Sarah Hegazi

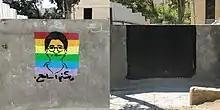
Sarah Hegazi mural in the Jordanian capital Amman, before and after blackout paint

Street murals and graffiti art commemorating Hegazi in the Jordanian capital Amman were speedily painted over after a social media uproar. A journalist decried the act in a tweet saying: "...the Amman Municipality worked until the late night hours on obliterating drawings by some aberrants [, an Arabic pejorative for homosexuals] in some areas of Amman. I am surprised that this category [homosexuals] exists even though it is foreign to our customs and traditions..." A spokesperson for the Greater Amman Municipality said: "Amman Mayor Yusef Al-Shawarbeh issued an order to all district managers to remove the murals."